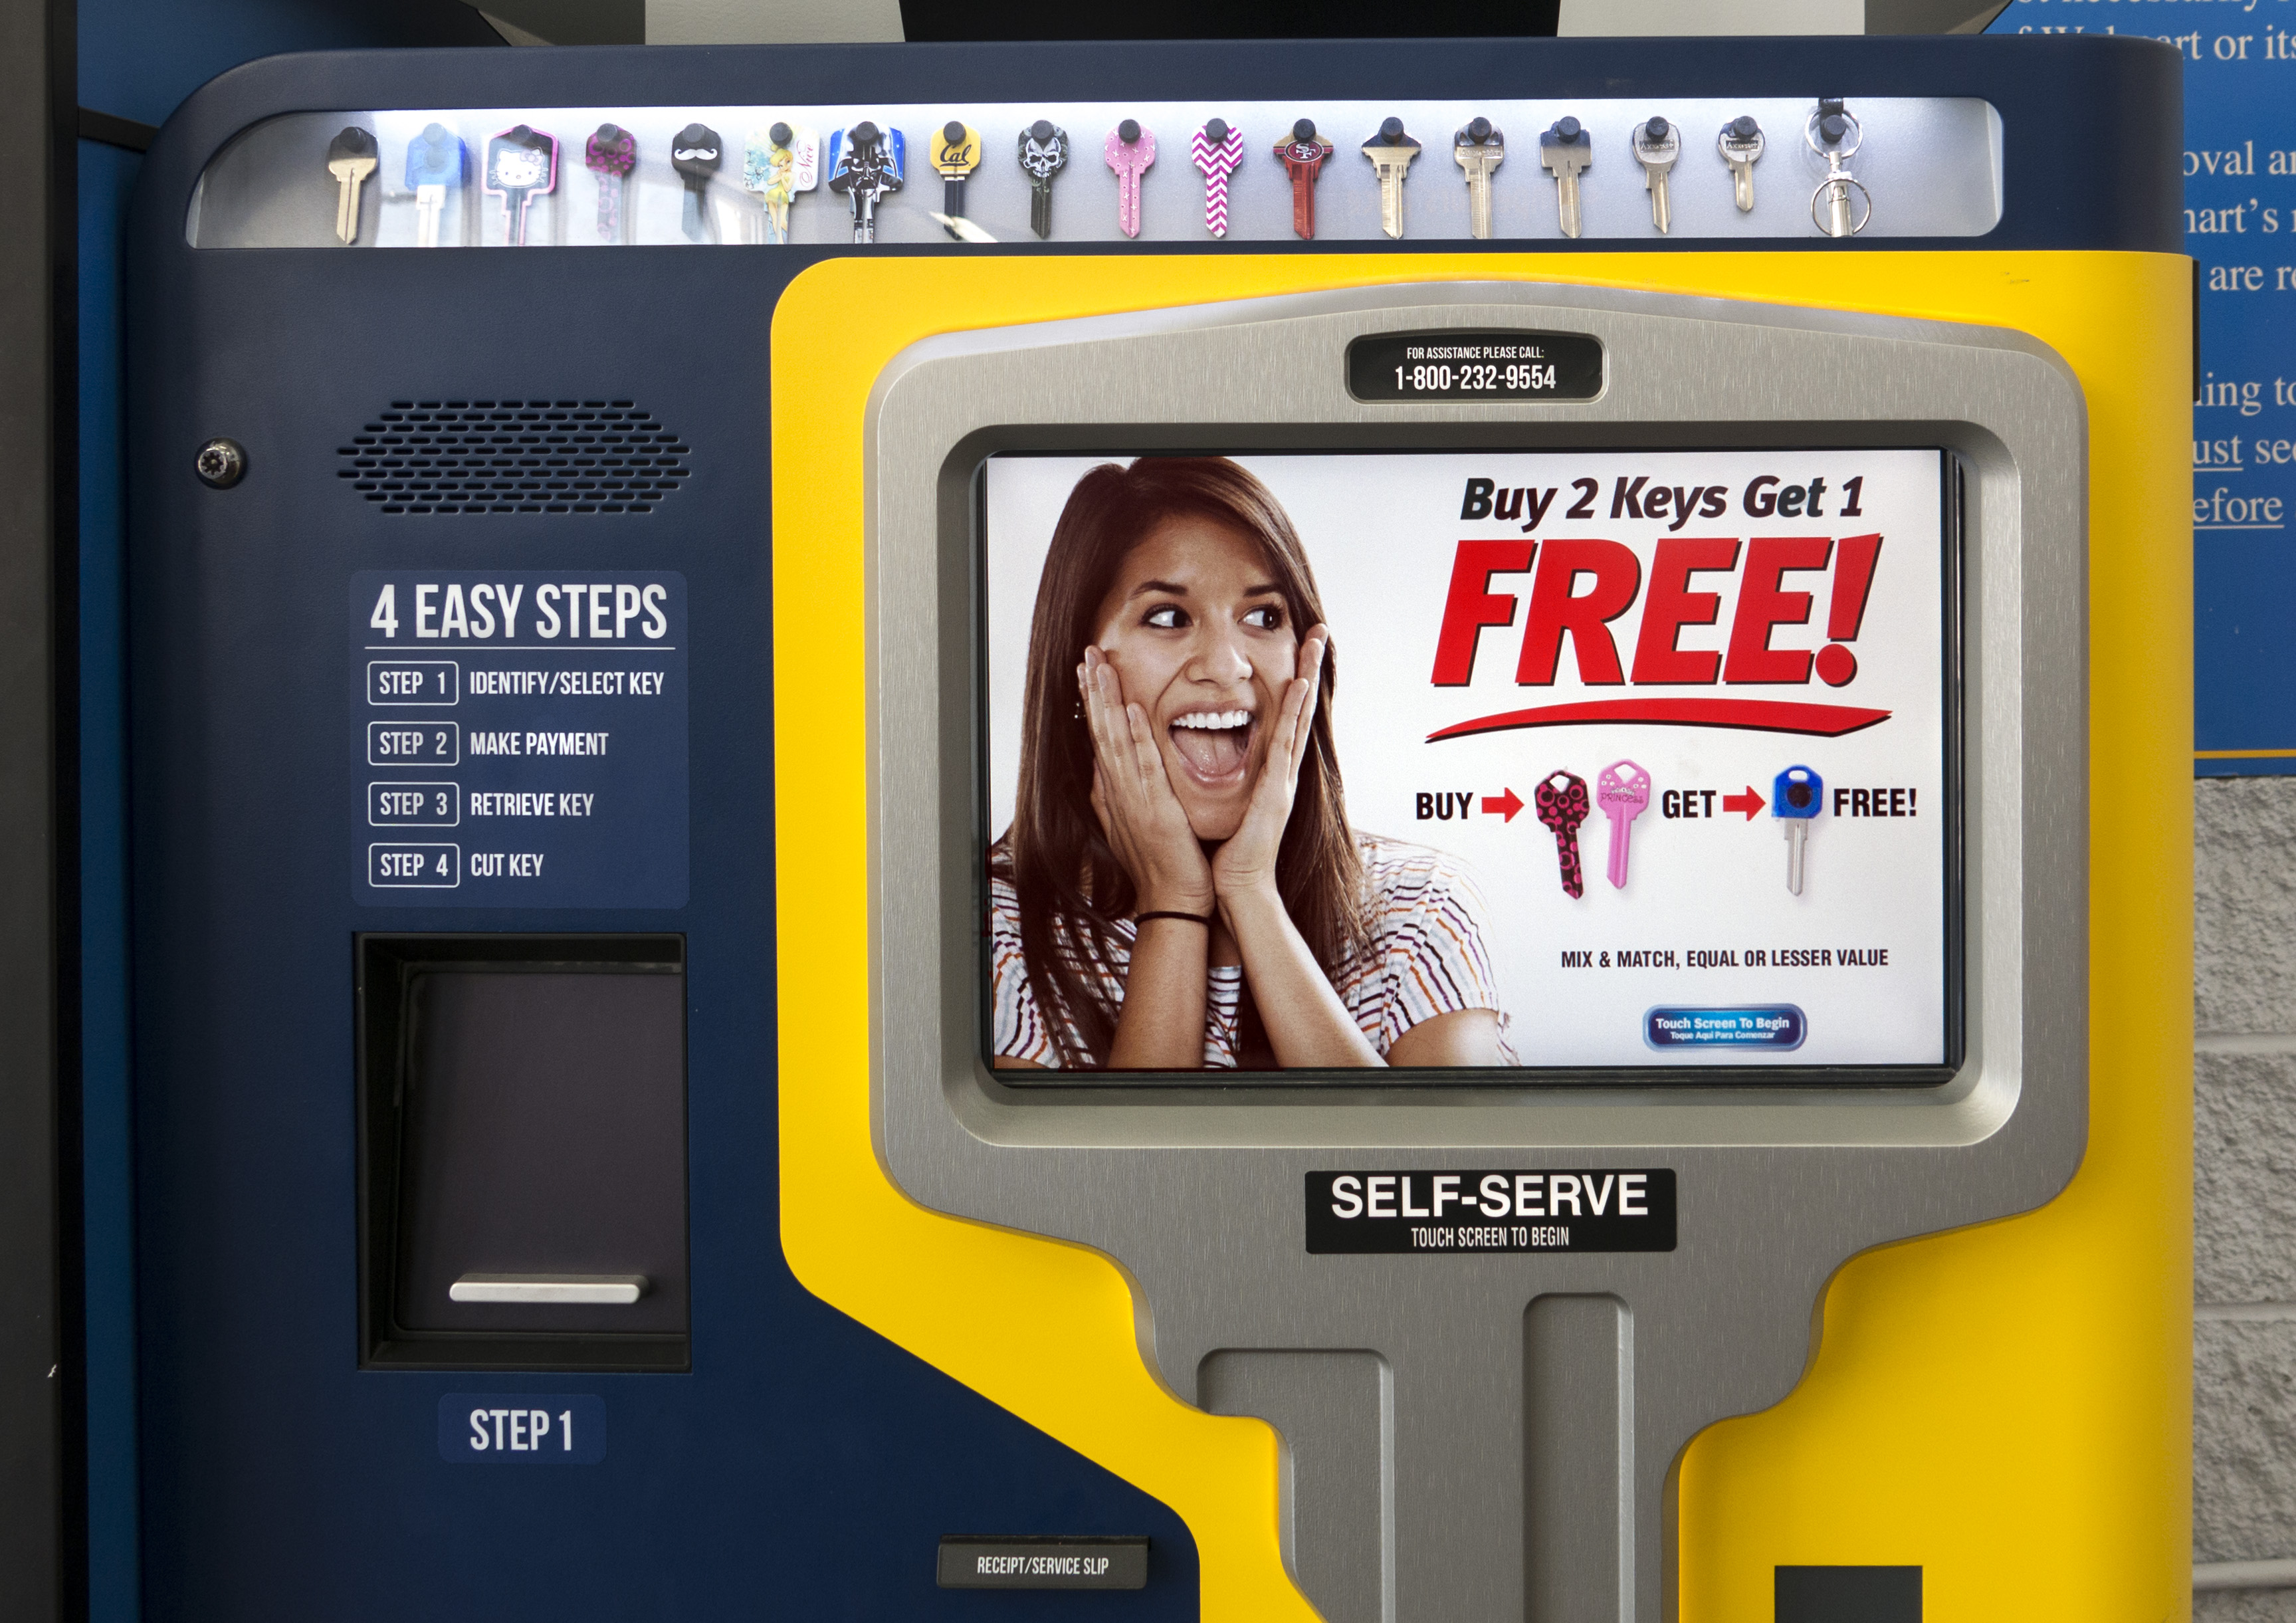
machine, screenshot